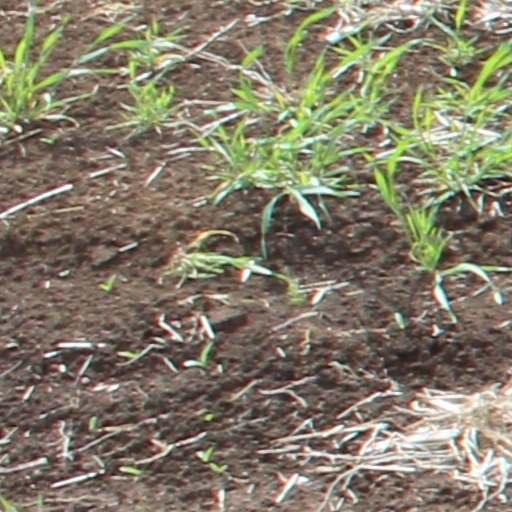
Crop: wheat